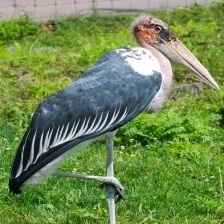
Species: MARABOU STORK
Scientific name: LEPTOPTILOS CRUMENIFER
ImageNet parent category: white_stork